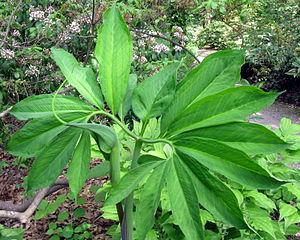
Arisaema dracontium, ou Arisème dragon, est une espèce végétale de la famille des Araceae.